Grace Funston

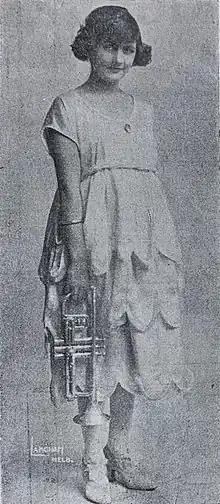
Grace Funston 1923

Grace "Gaye" Teresa Funston (1900-1984) was an Australian musician and, along with her sister Sella Funston, a member of the all-female dance band the Magpies Ladies Orchestra in 1913.